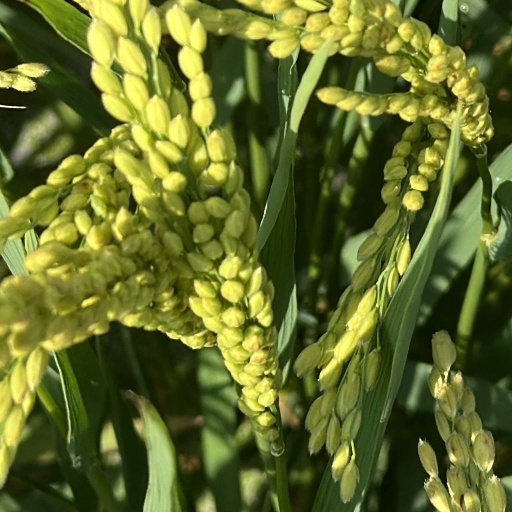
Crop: rice